Charlotte Bravard

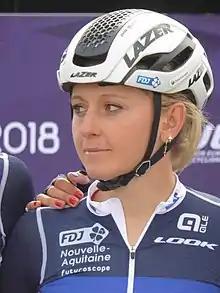
Bravard at the 2018 European Road Cycling Championships.

Charlotte Bravard (born 12 January 1992) is a French former professional racing cyclist, who rode professionally between 2011 and 2019 for the and teams. Bravard was the winner of the 2017 French National Road Race Championships. She currently works as a directeur sportif for UCI Women's Continental Team .